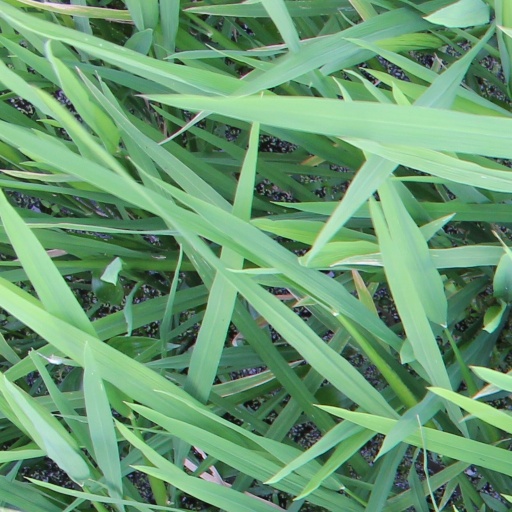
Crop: rice